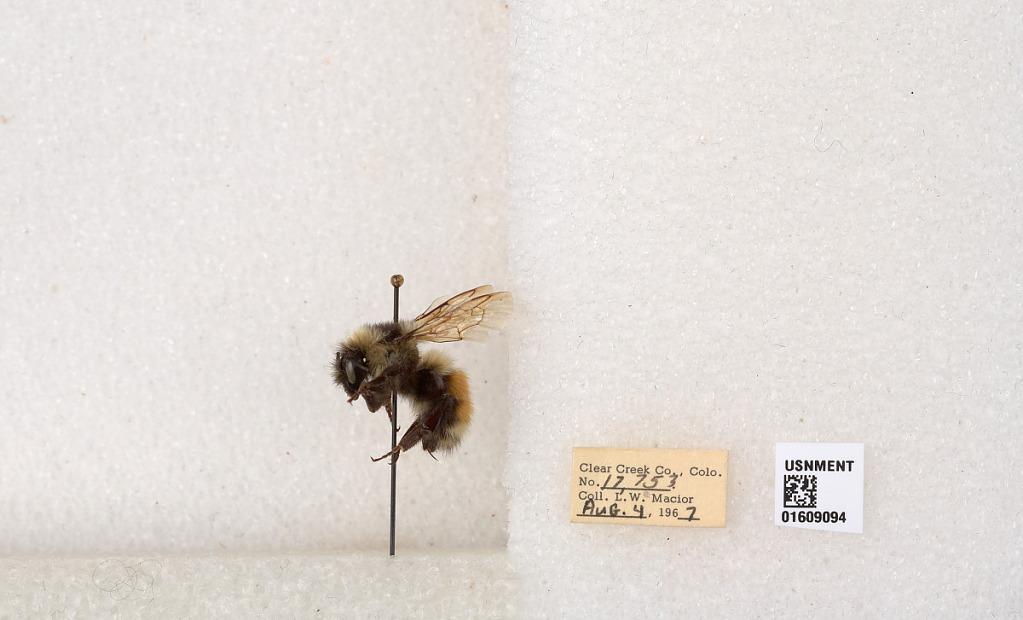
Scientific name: Bombus (Pyrobombus) sylvicola Kirby
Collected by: L. Macior
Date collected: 1967-8-4
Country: United States
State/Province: Colorado
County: Clear Creek
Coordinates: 39.6856, -105.645